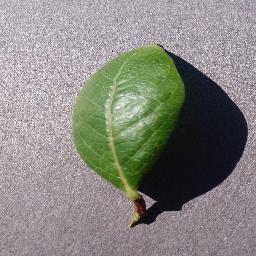
Label: Blueberry___healthy